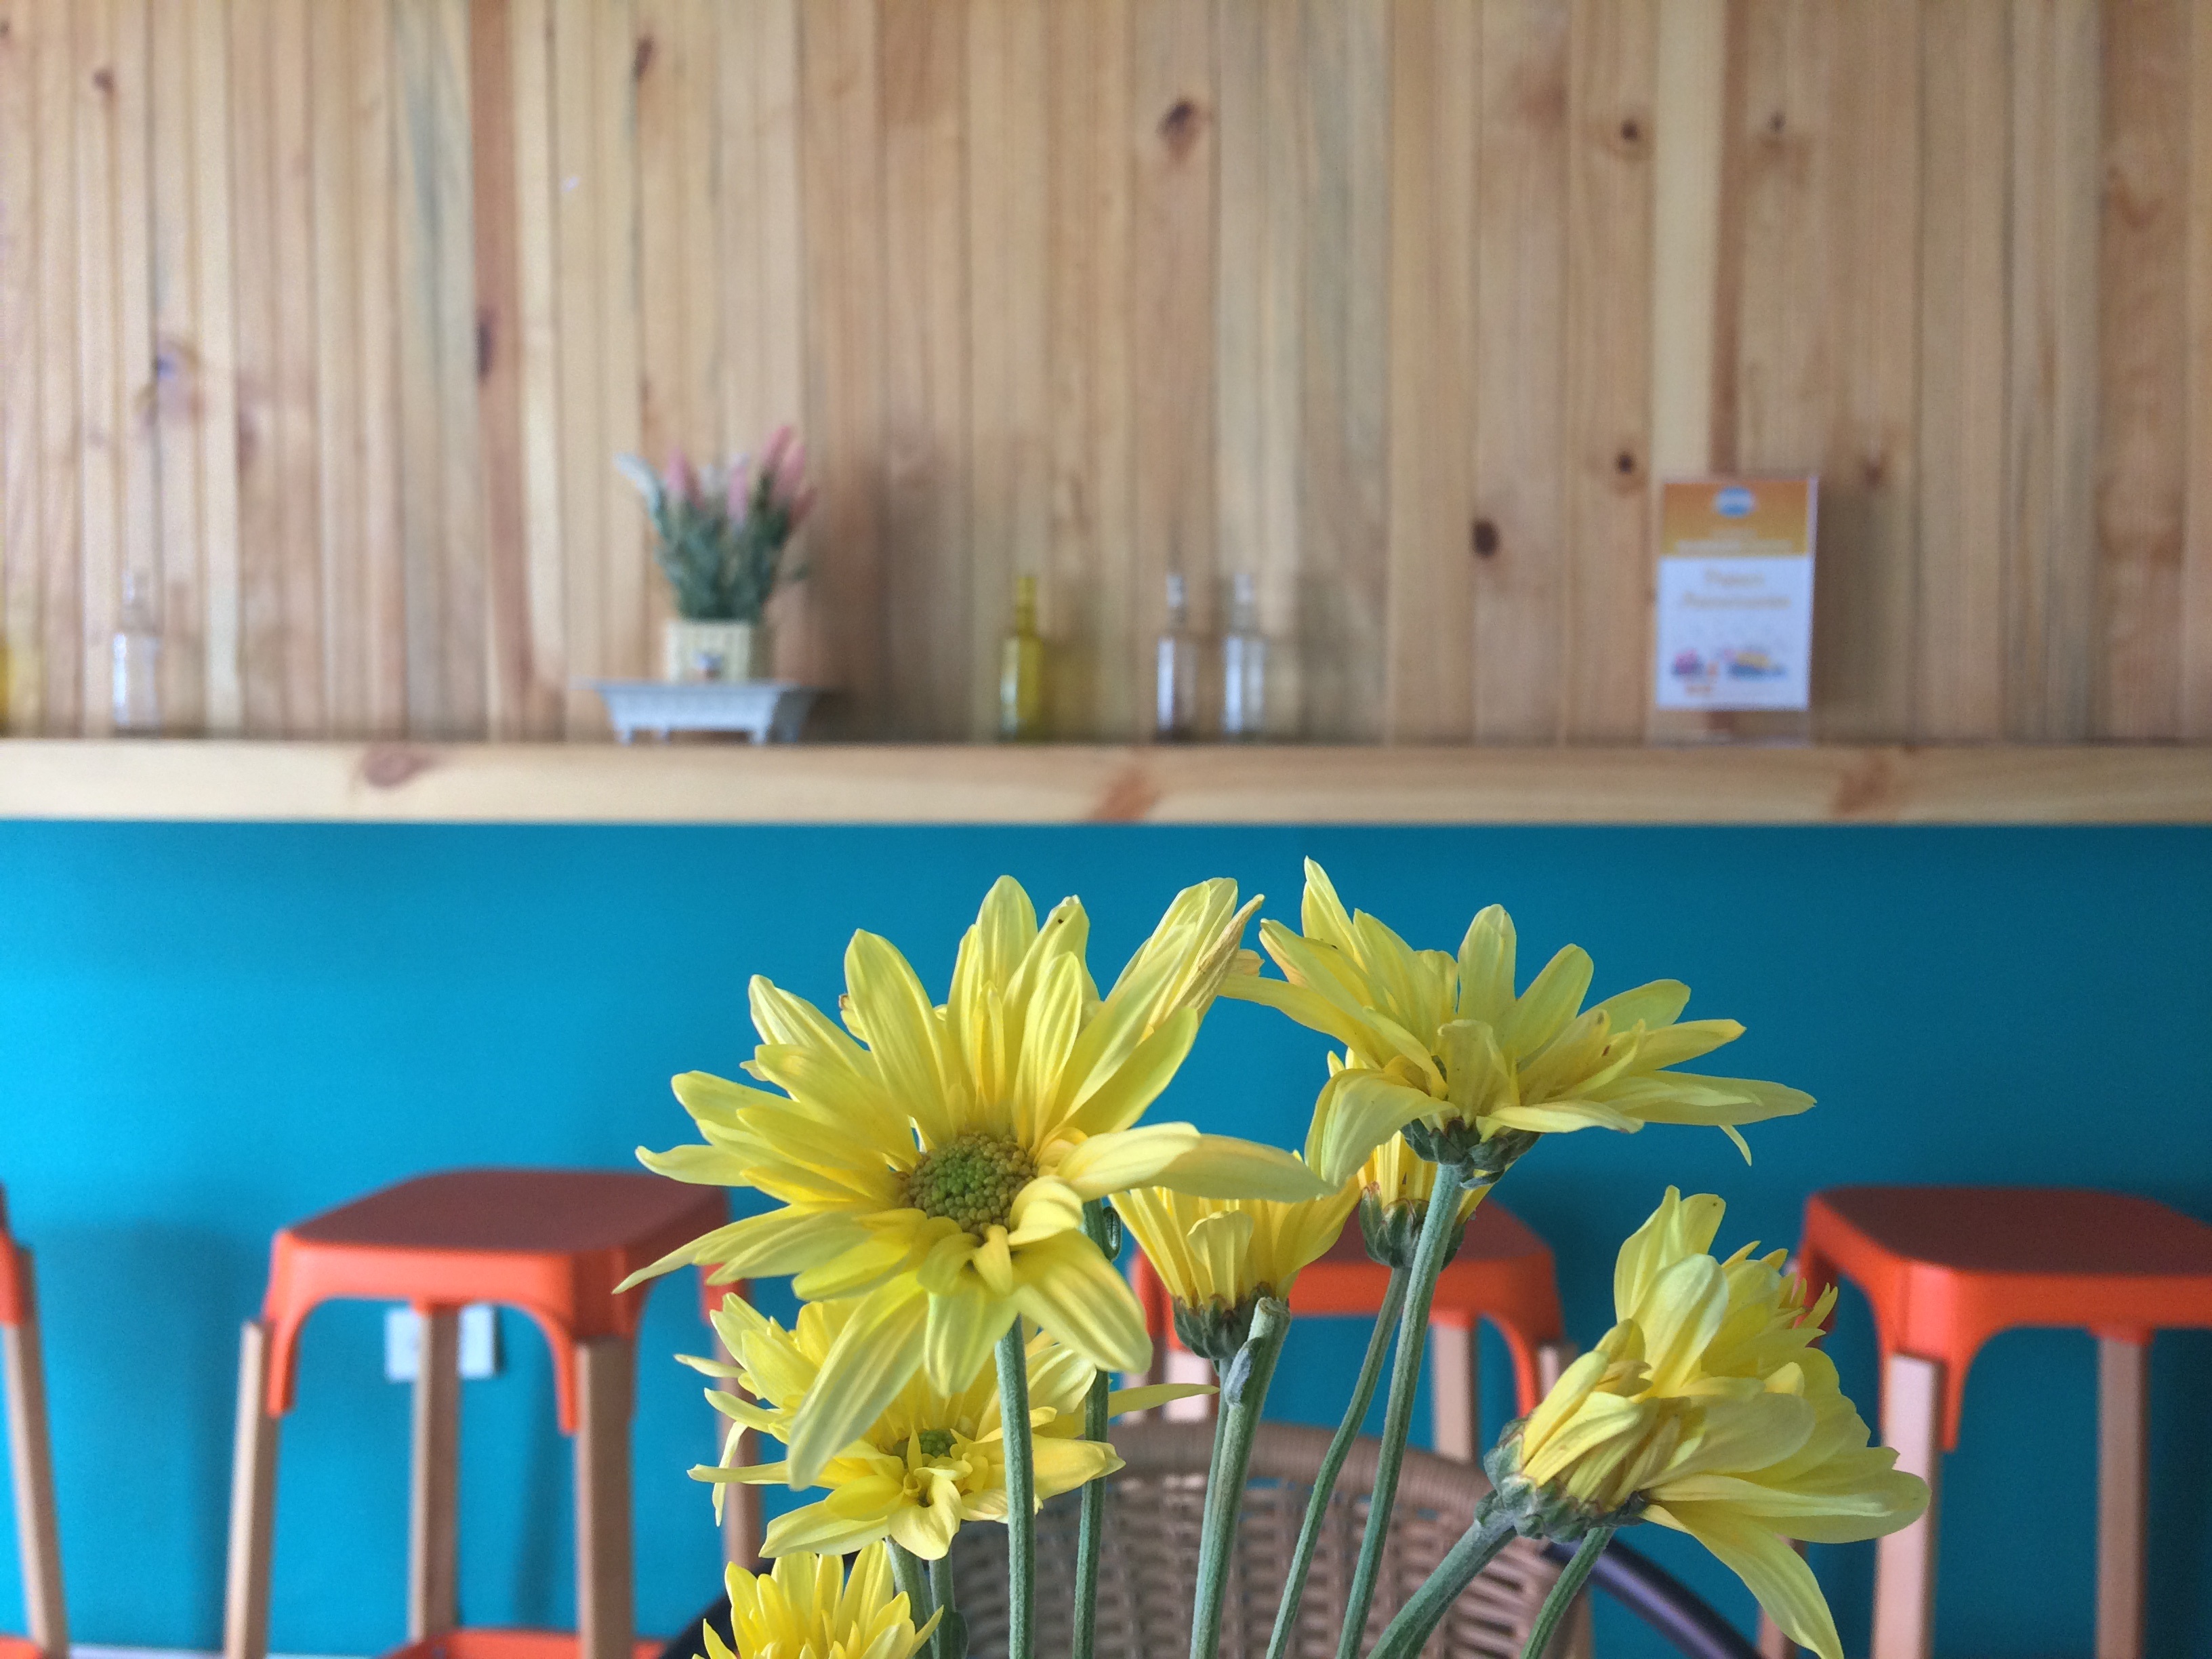
flower, green, color, blue, room, yellow, interior design, art